Yūrei-zu

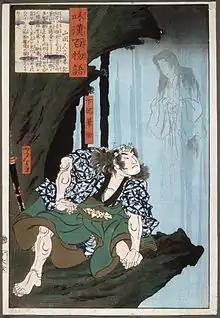
"Shimobe Fudesuke and the Ghost of the Woman in the Waterfall" by Tsukioka Yoshitoshi (c. 1865)

Images of supernatural beings, as well as gory and grotesque scenes exist on Japanese painted scrolls going back to the medieval period. This tradition continued through the centuries, providing a foundation for "yūrei-zu", as well as for violent "chimidoro-e" (“bloody pictures” - 血みどろ絵) and "muzan-e" (“cruel pictures” - 無残絵) which were to become popular in Edo Japan. Although there are prior examples, "yūrei-zu" reached the pinnacle of their popularity in the mid- through late 19th century, along with ghost themed "kabuki" plays and ghost tales ("kaidan" - 怪談). Scholars link the "persistent popularity" of the occult to the "unsettled social conditions" prevailing during the late Edo, which included the oppressive Tokugawa regime, the beginnings of westernization, and a number of natural disasters.